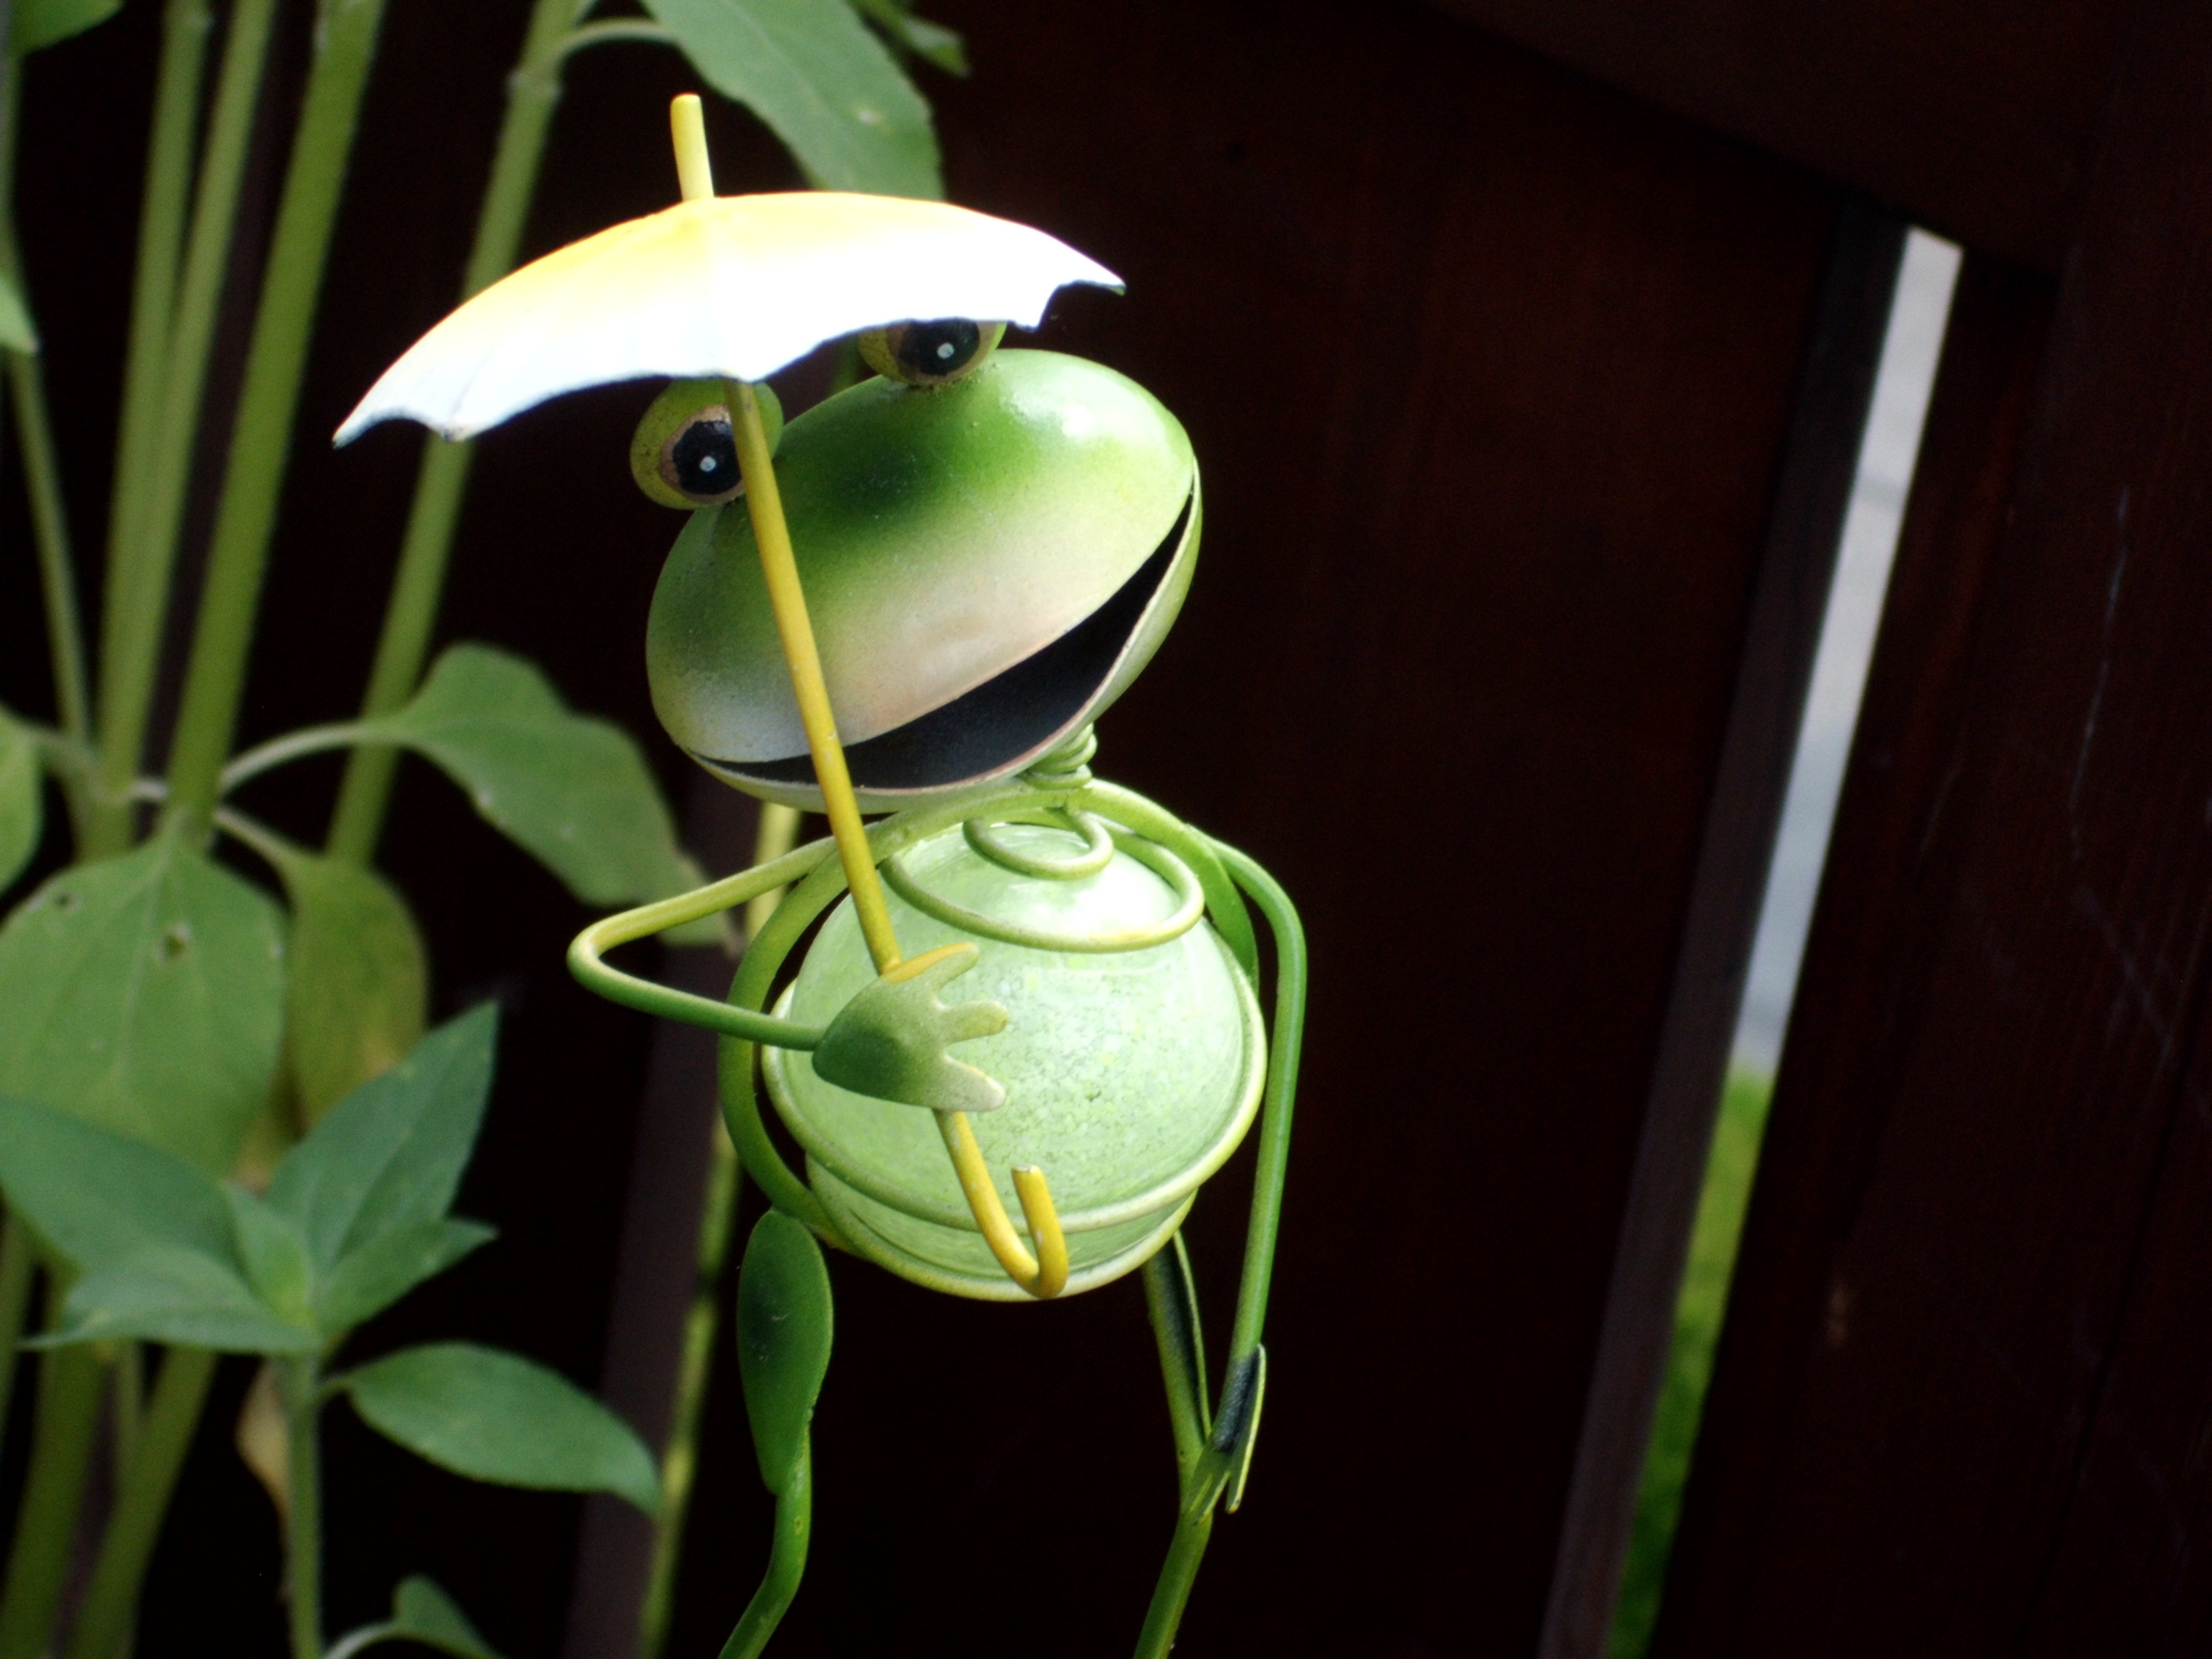
screen, plant, leaf, flower, decoration, green, insect, metal, botany, frog, yellow, flora, laugh, decorative, friendly, macro photography, flowering plant, plant stem, land plant